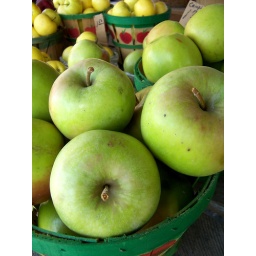
put the apples in the basket